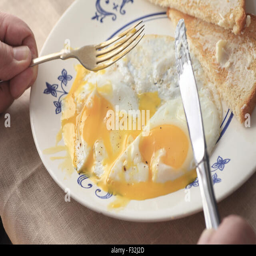
a man holds a fork and knife in preparation for eating his breakfast